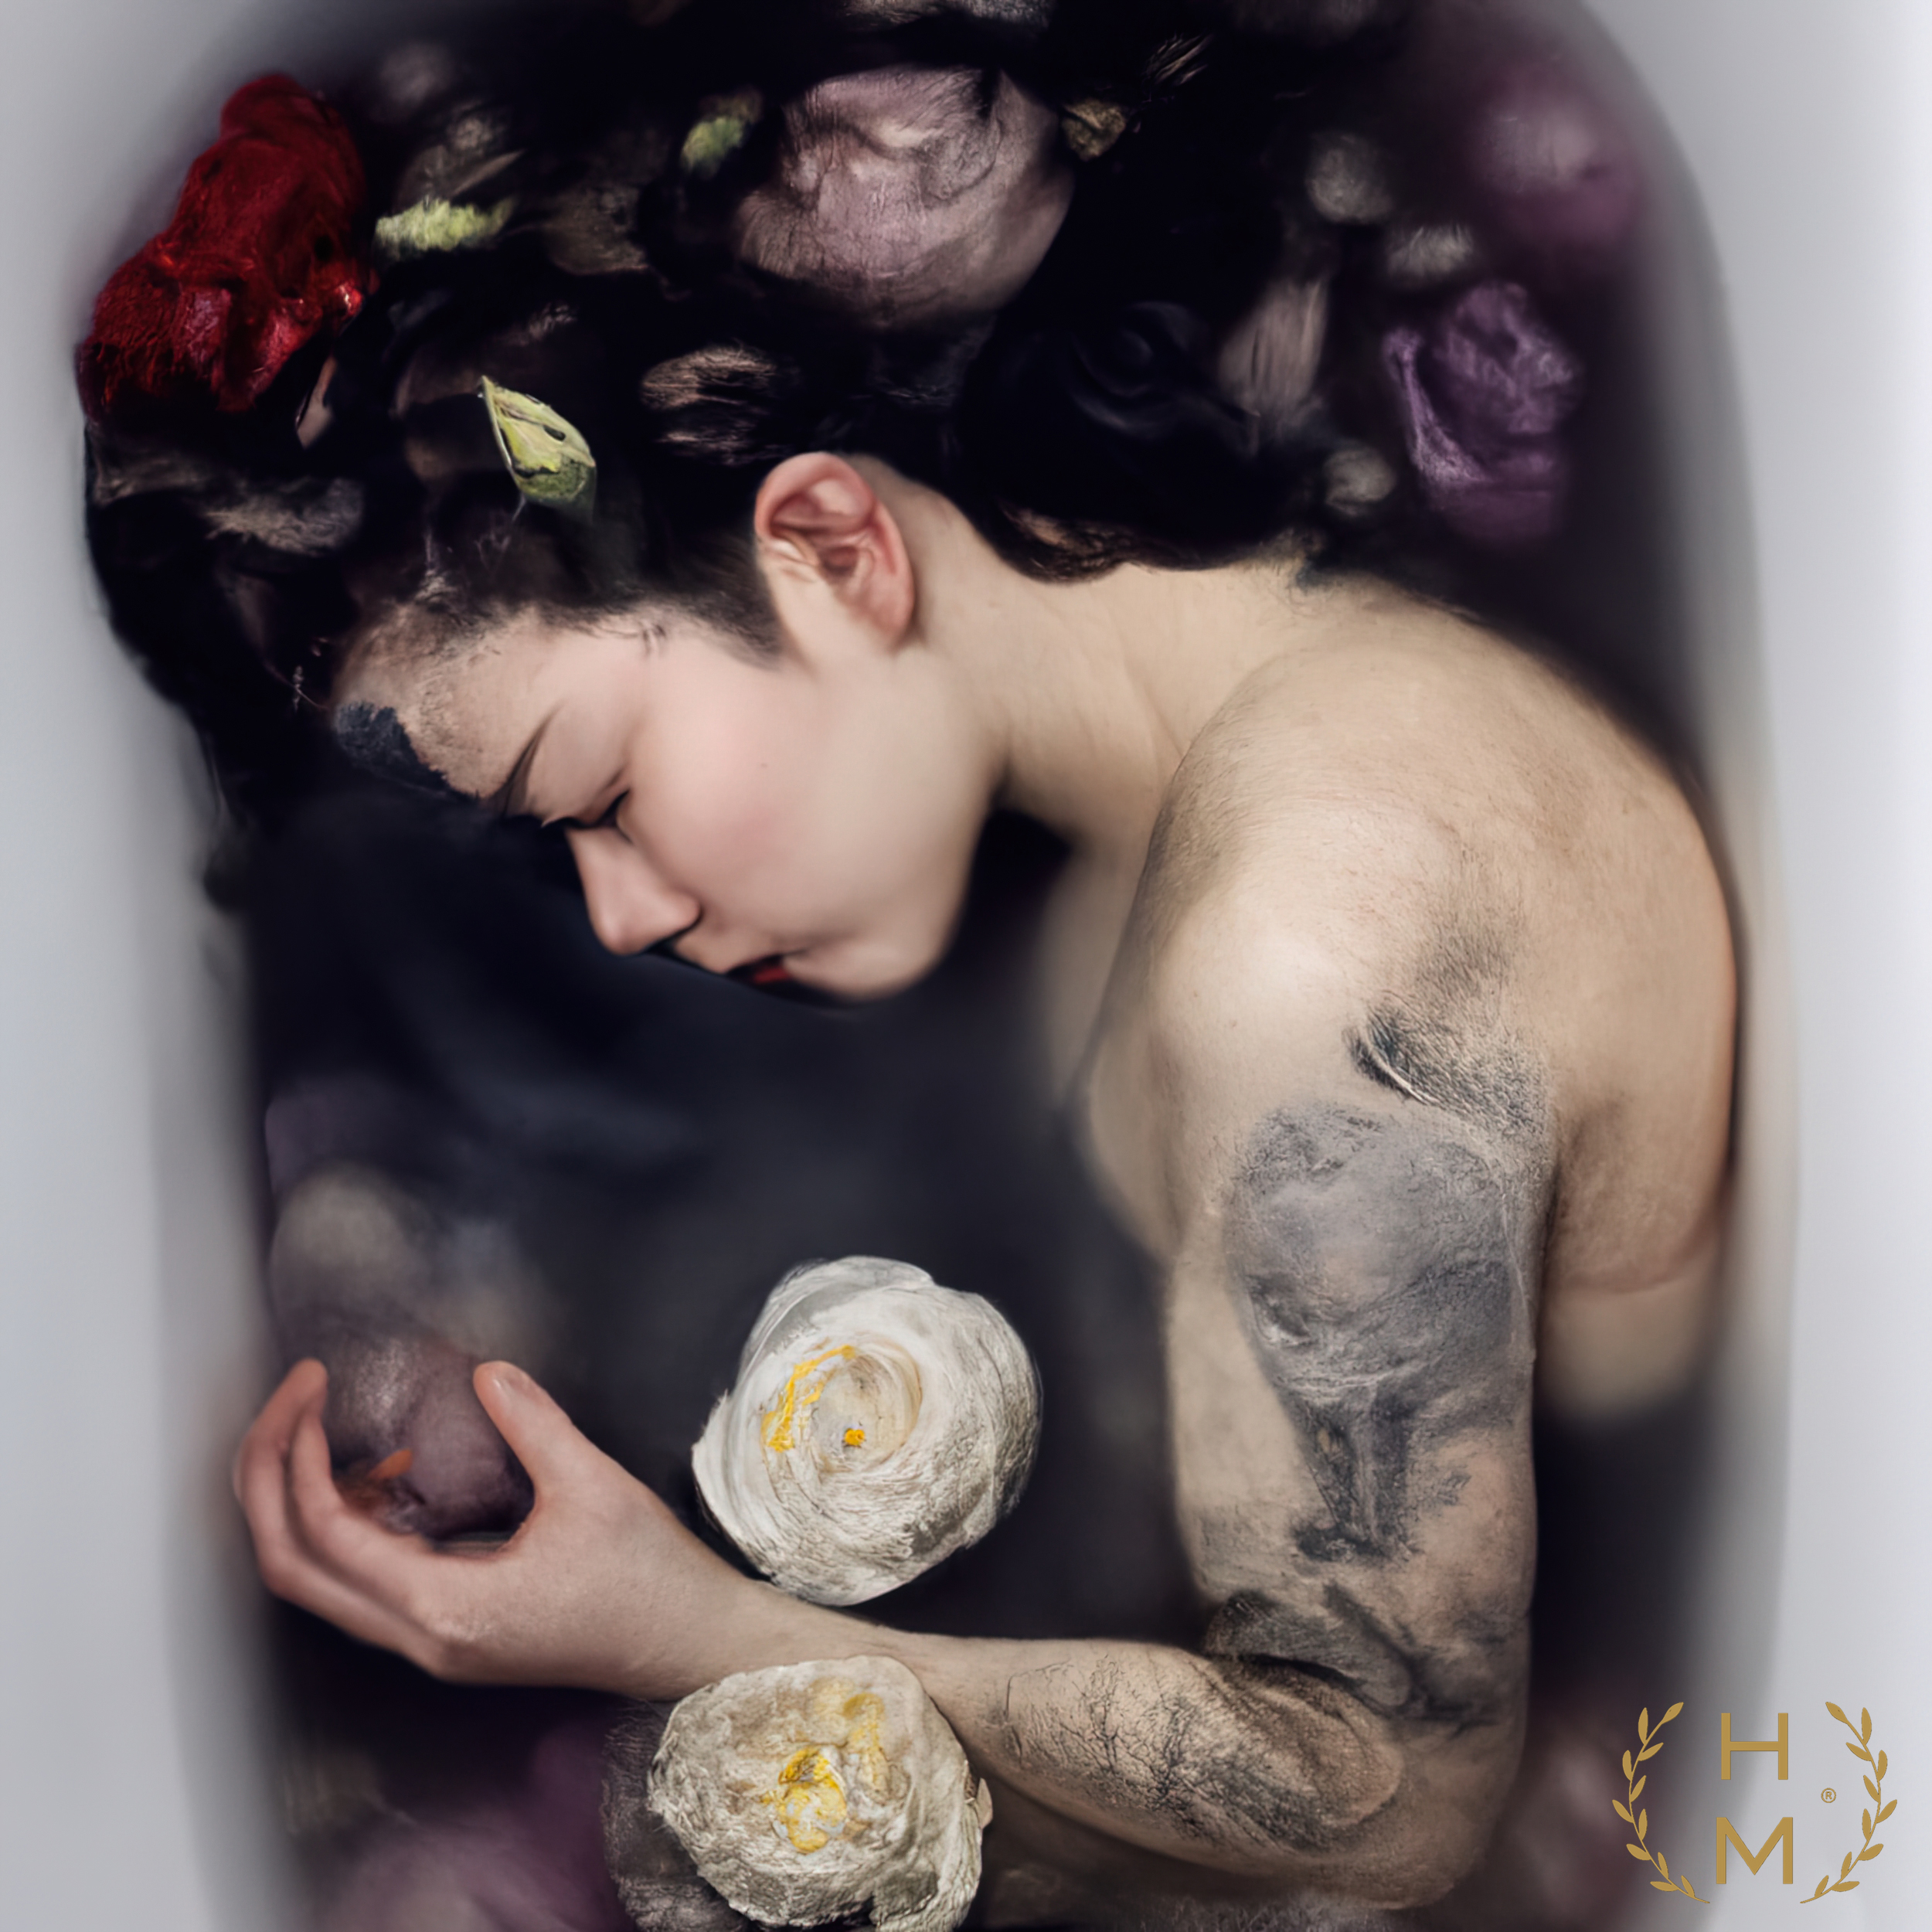
hel mort, hel, mort, helmort, art, contemporary art, contemporaryart, painting, paintings, woman, women, girl, girls, beautiful, style, fashion, digital, abstract, NFT, NFTs, mixed media, oil, oils, mixedmedia, artwork, art gallery, art brand, artbrand, artgallery, abstract painting, acrylic painting, paint, watercolor, art collector, portrait, canvas print, abstract canvas print, colorful canvas print, van gogh, great, cheap, interesting, amazing, ready to hang, impressionism, hand, gesture, petal, eyelash, flash photography, chest, trunk, happy, rose, romance, tattoo, cg artwork, illustration, temporary tattoo, tattoo artist, fashion accessory, visual arts, fictional character, flesh, love, still life photography, mythology, back, abdomen, jewellery, drawing, hug, nail, headpiece, bracelet, rose family, photography, still life, cut flowers